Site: brandenburg
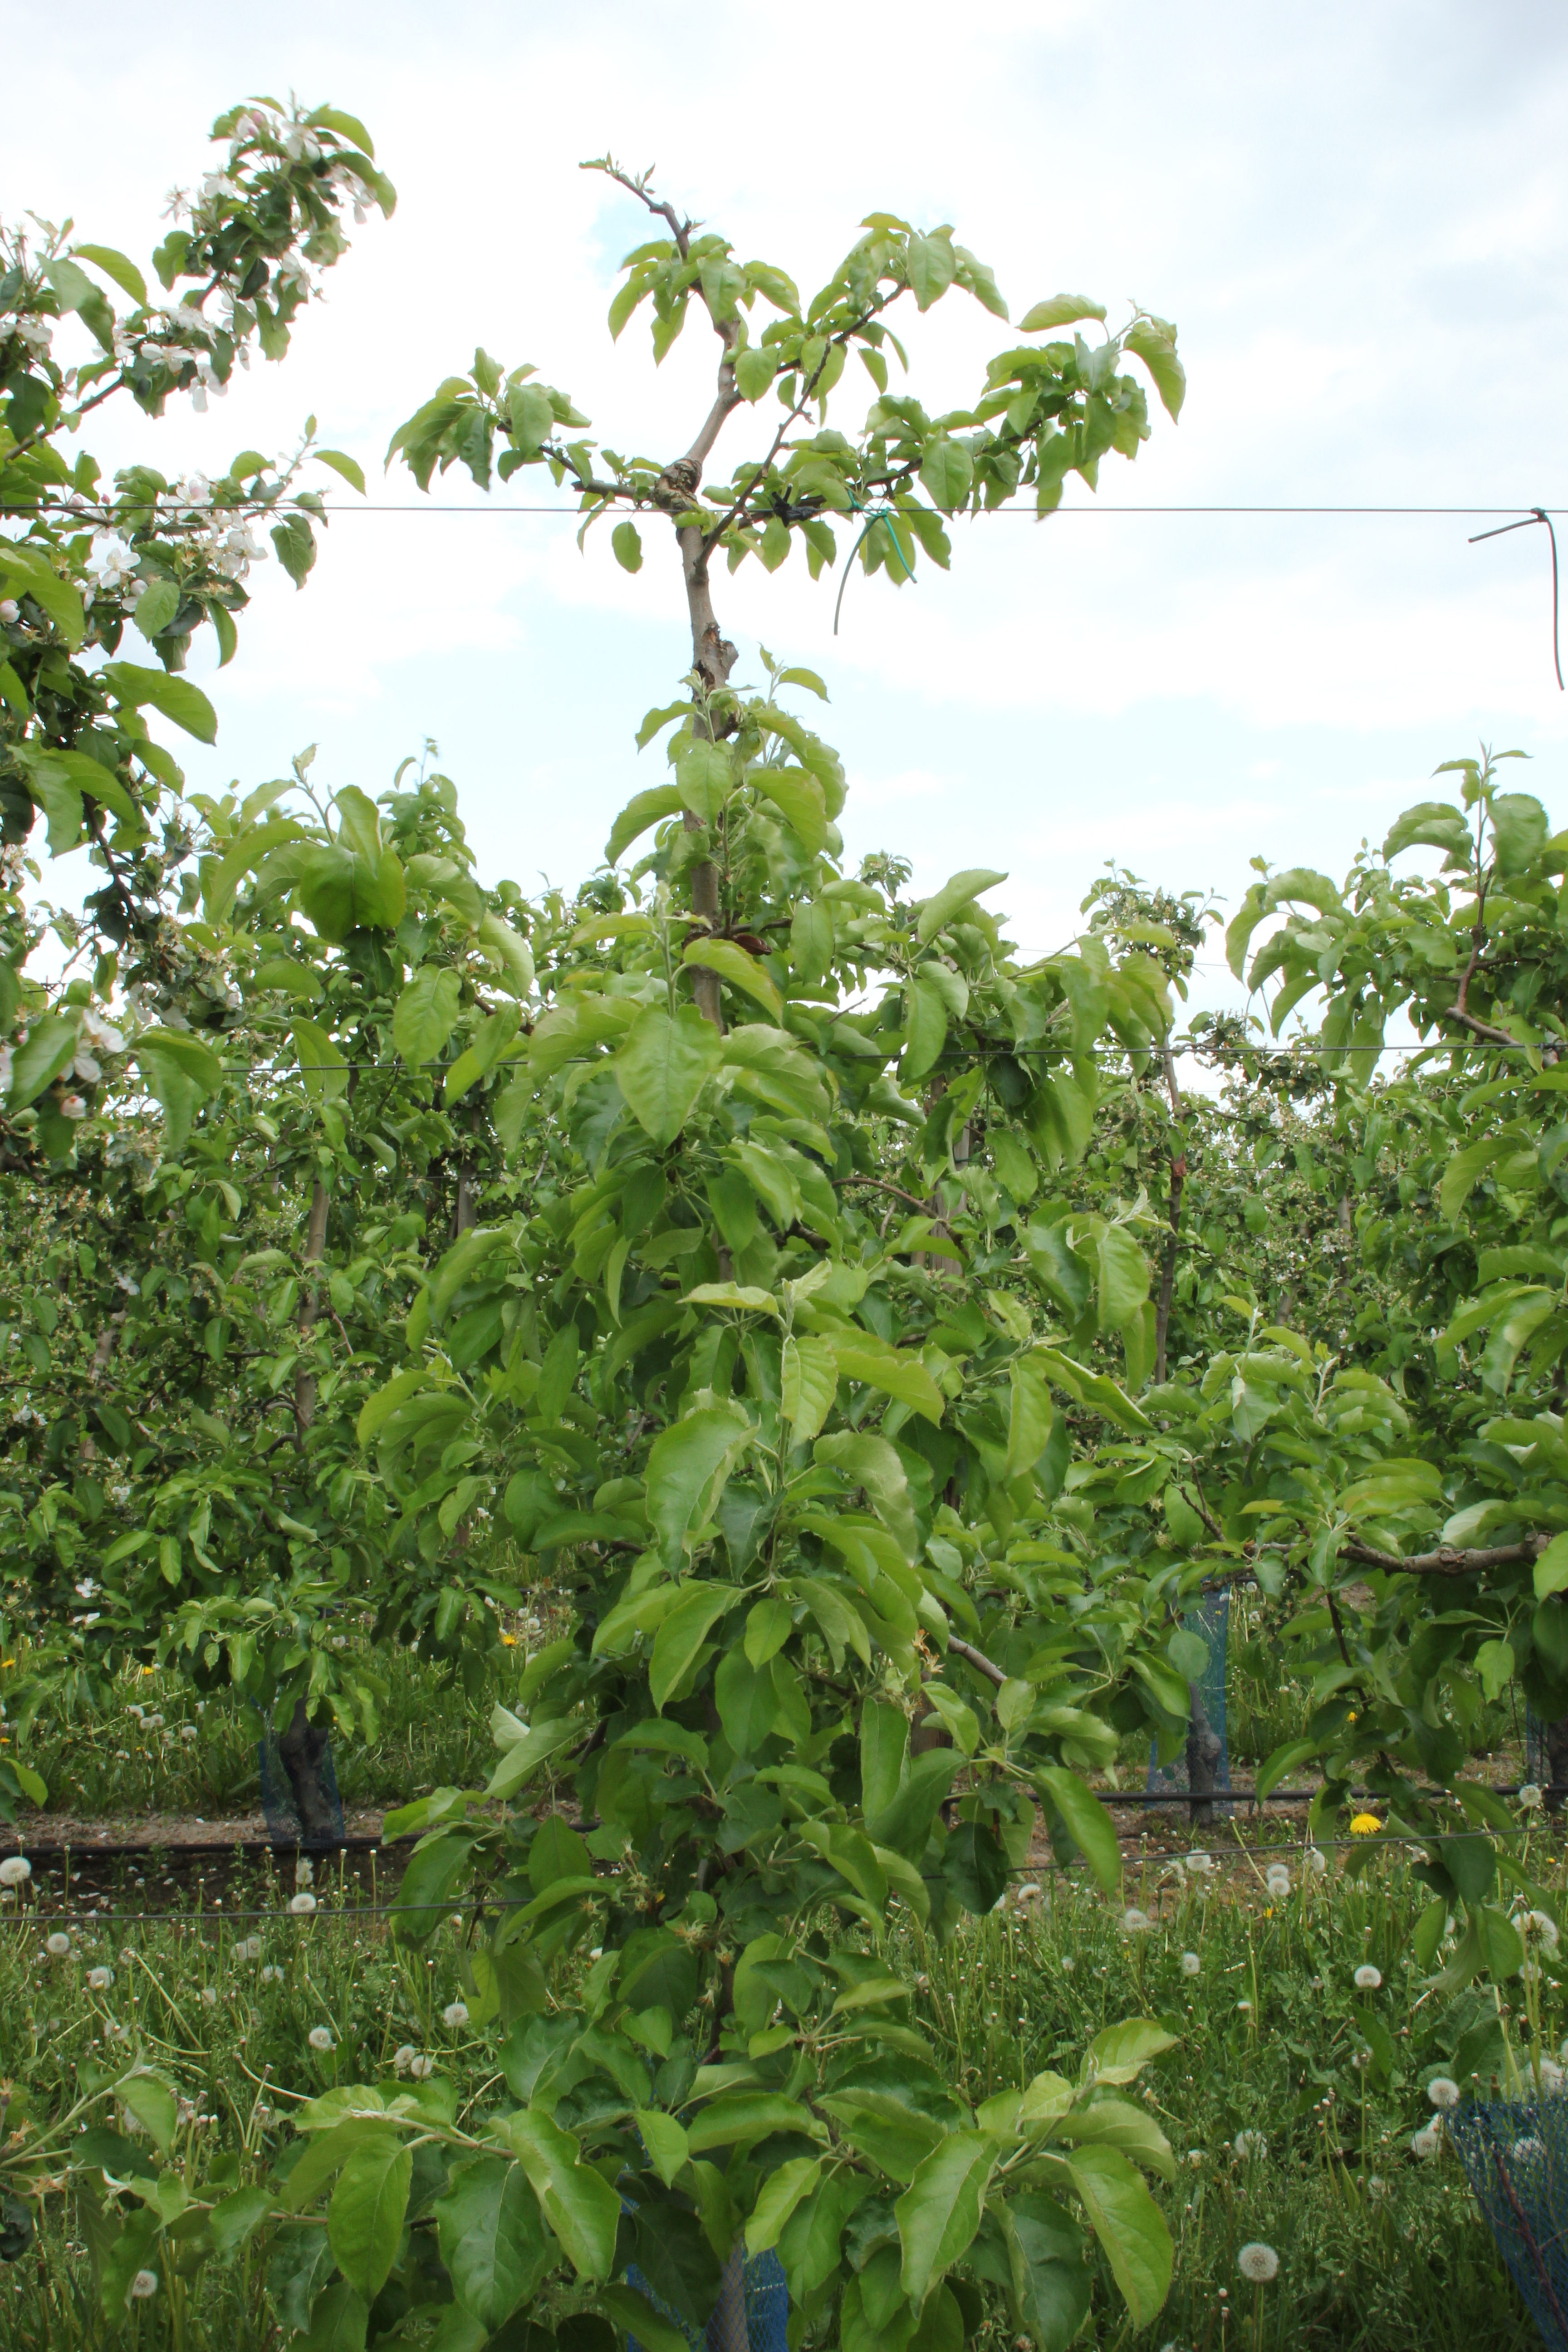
Growth stage (BBCH 67): Flowering